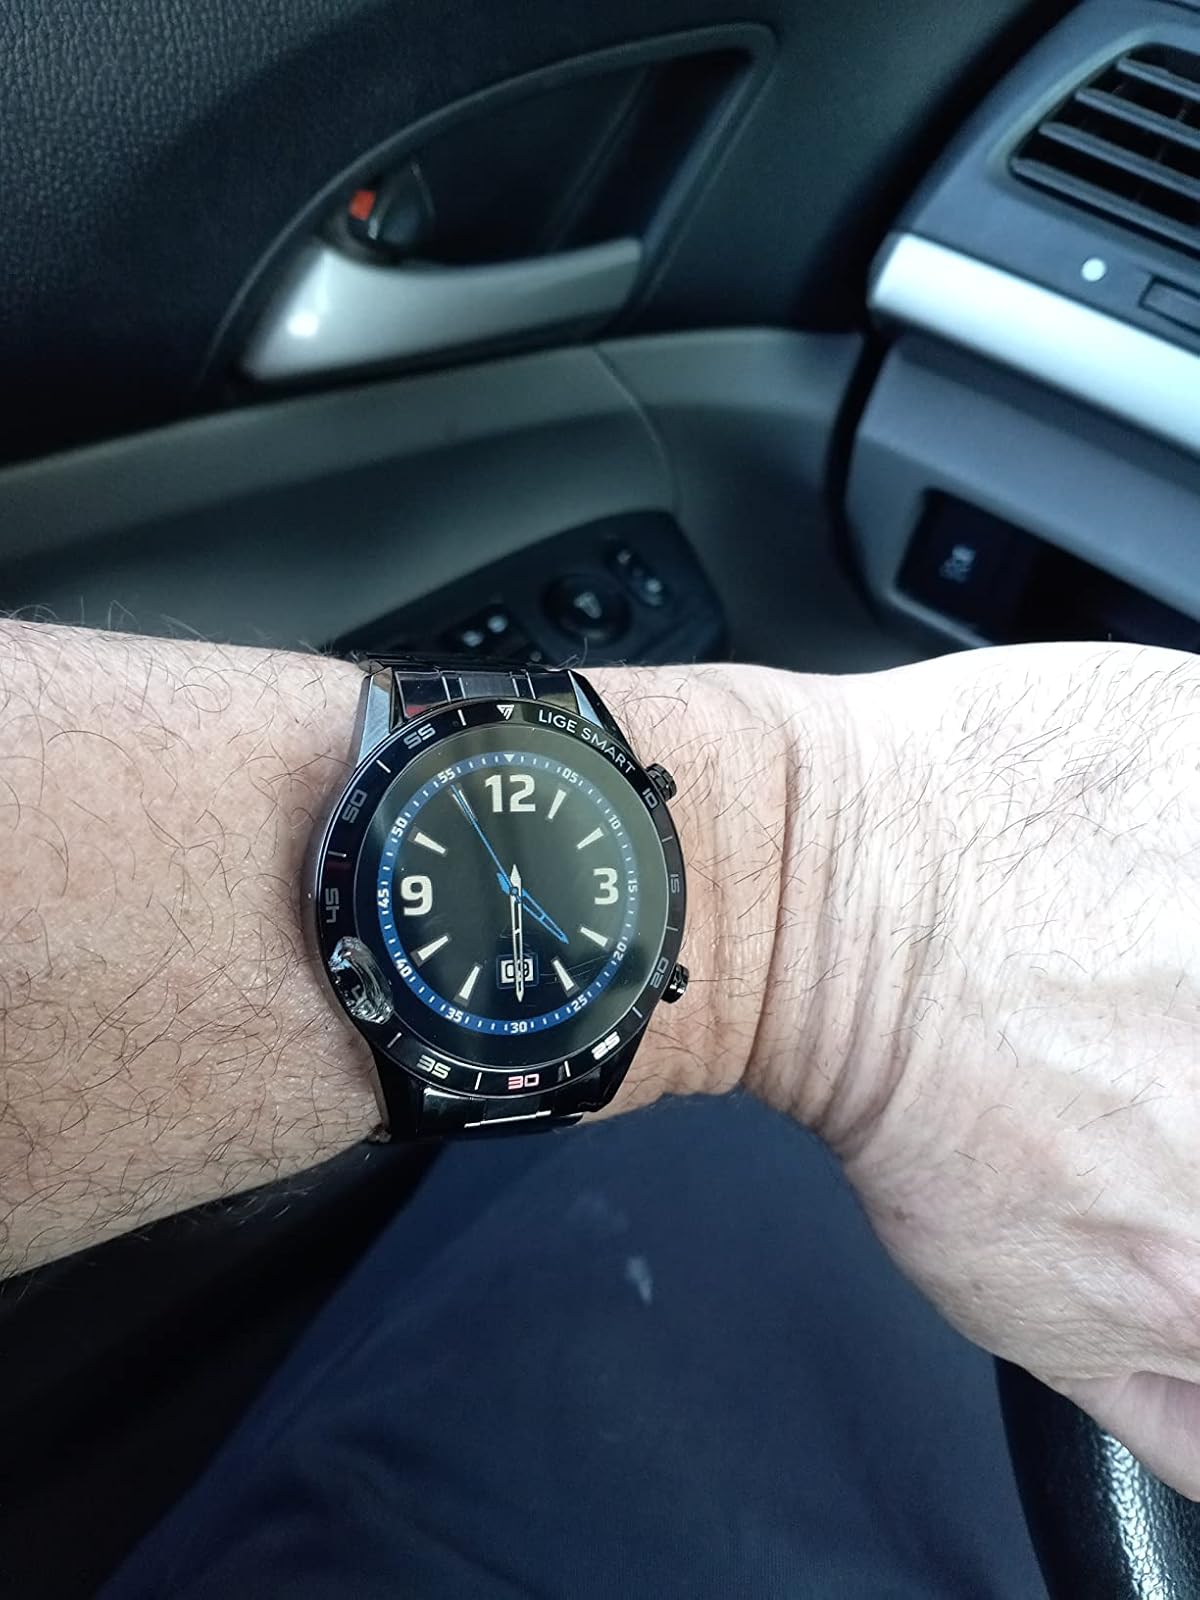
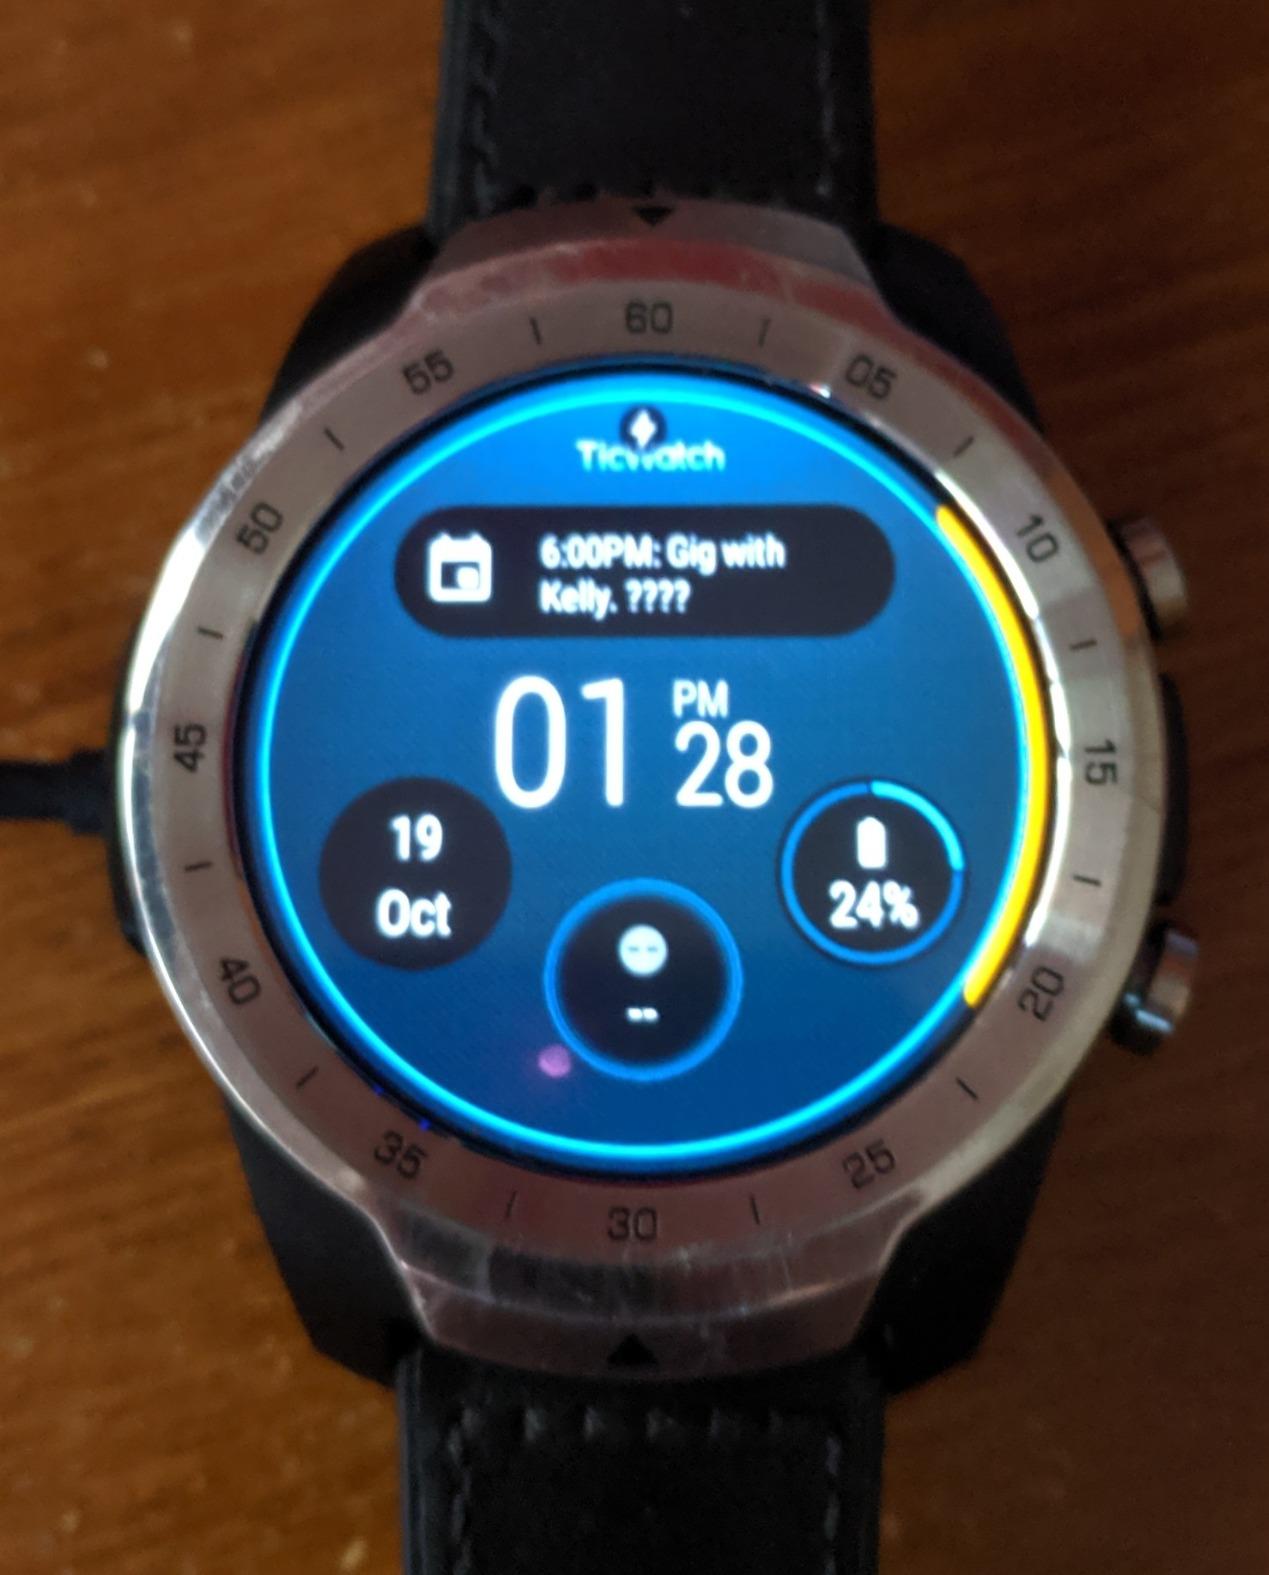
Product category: smartwatch
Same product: no